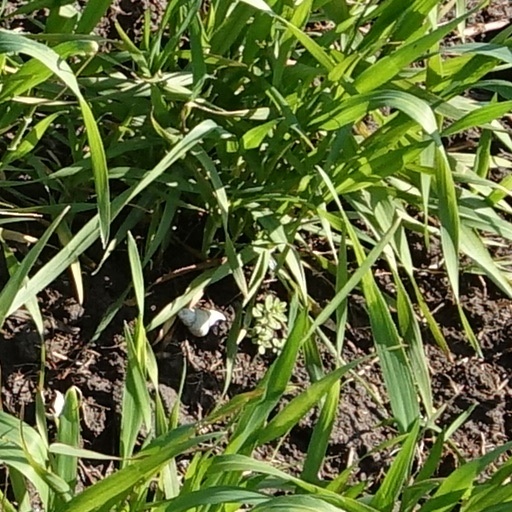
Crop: wheat